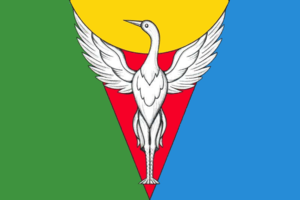
Le raïon d'Oktiabrskoïe est une subdivision administrative de l'oblast de Tcheliabinsk, en Russie. Son centre administratif est le village d'Oktiabrskoïe